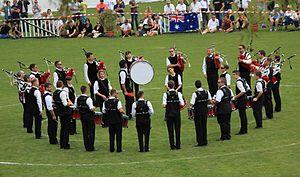
Cap Caval Pipe Band lors du championnat Guinness de Pipe bands, organisé lors du festival interceltique de Lorient 2014.
La 44ᵉ édition du Festival interceltique de Lorient, qui se déroule du 1ᵉʳ au 10 août 2014 à Lorient, est un festival réunissant plusieurs nations celtes. L'Irlande est la « nation » invitée, pour la troisième fois de l'histoire du festival, et celui-ci voit la venue du président irlandais Michael D. Higgins.
Un bagad [baɡad] est un ensemble musical de type orchestre, inspiré à l'origine du pipe band écossais, interprétant des airs le plus souvent issus du répertoire traditionnel breton. Il est composé de trois pupitres : bombarde, cornemuse écossaise et percussions. Le pupitre percussions comporte toujours des caisses claires écossaises, complétées par diverses percussions non traditionnelles selon l'importance et l'identité musicale du groupe.
Le Bagad Cap Caval est un bagad originaire du Pays Bigouden, créé à Plomeur en 1984 par Denis Daniel. Il est surnommé « l'ensemble aux dahlias » en raison de la fleur rouge, orange et jaune que les musiciens peuvent porter sur leurs gilets.